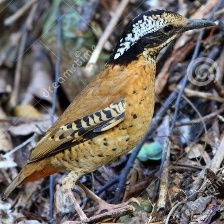
Species: EARED PITA
Scientific name: HYDRORNIS PHAYREI